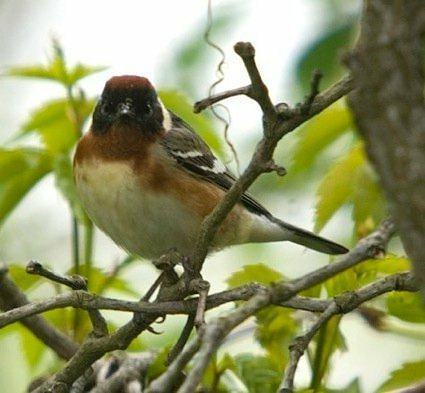
A photo of a bay breasted warbler